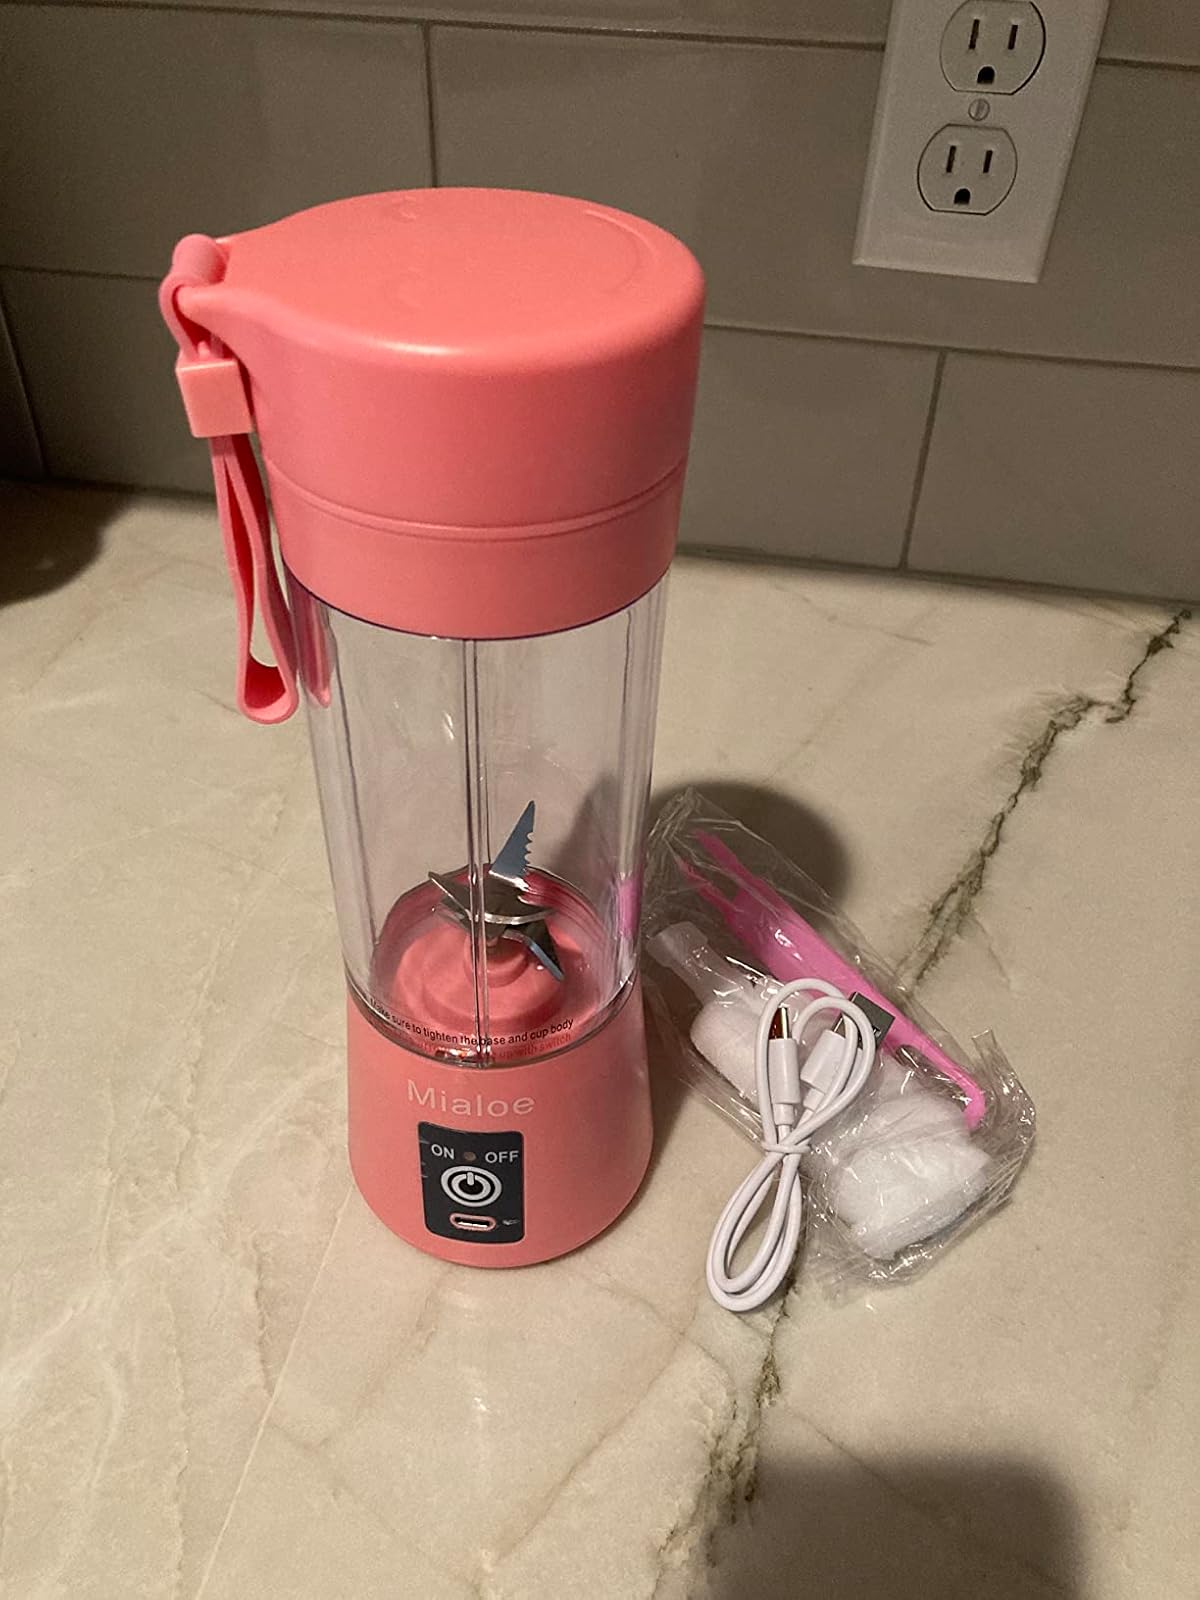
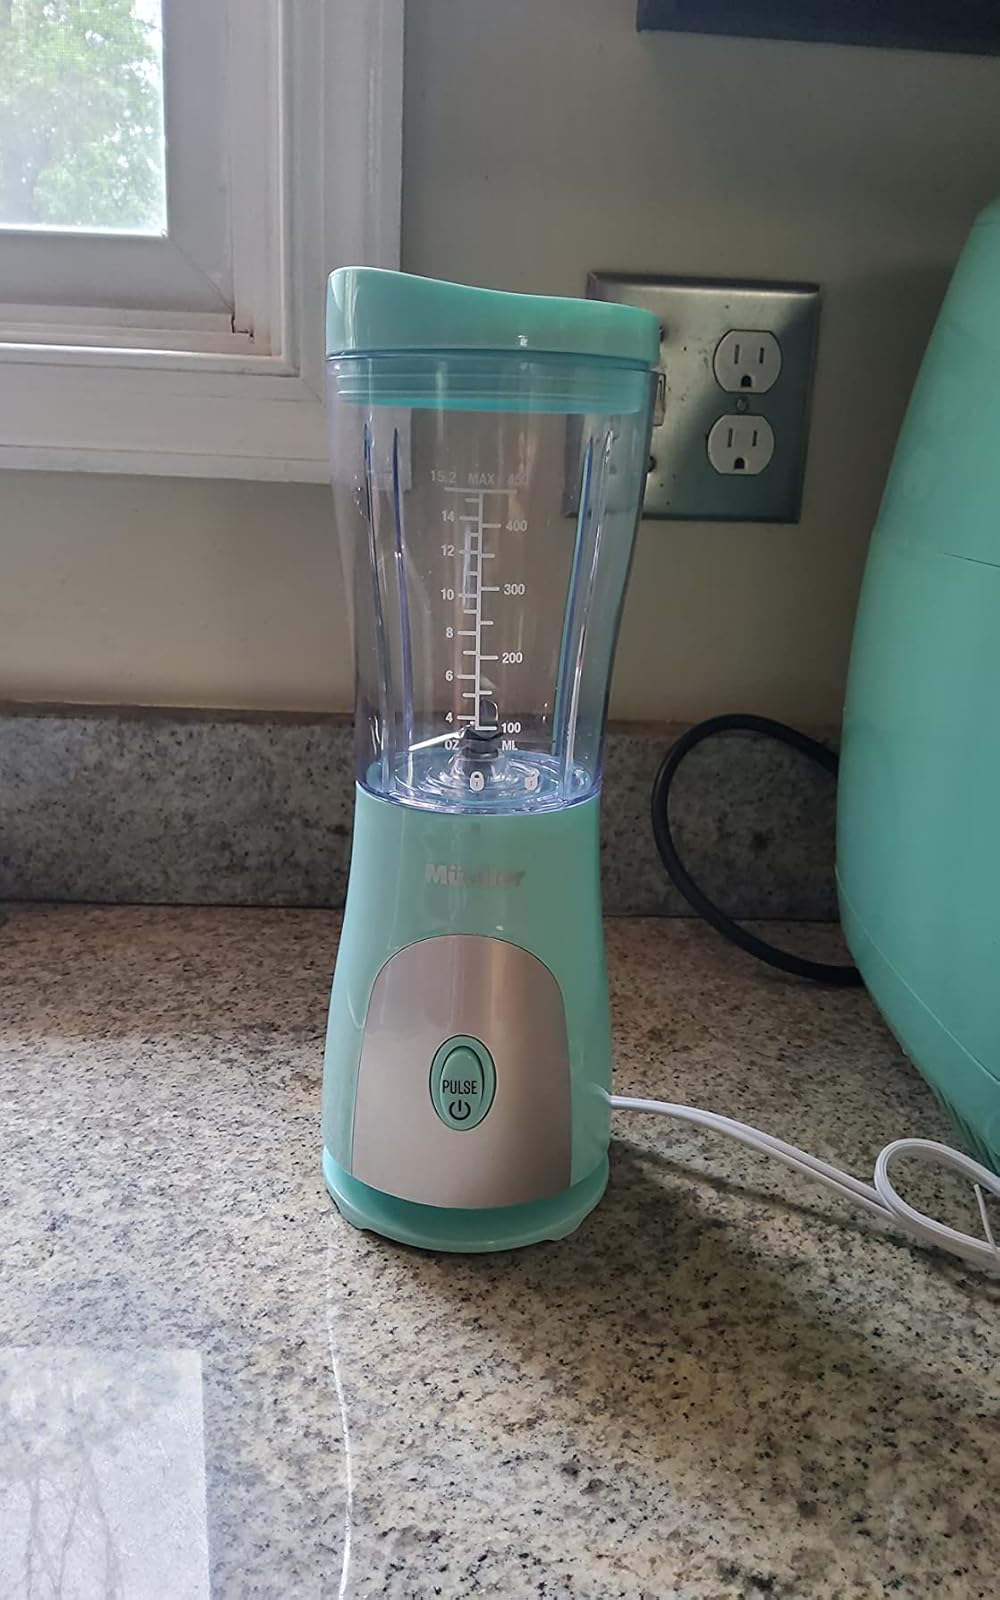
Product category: items_blender
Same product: no